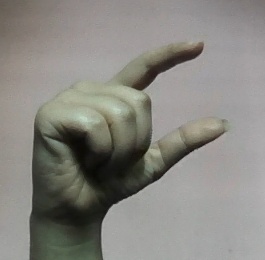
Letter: dal